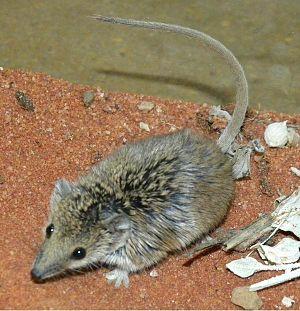
Planigale tenuirostris
Planigale tenuirostris est une espèce de marsupiaux de la famille des Dasyuridae, endémique d'Australie.